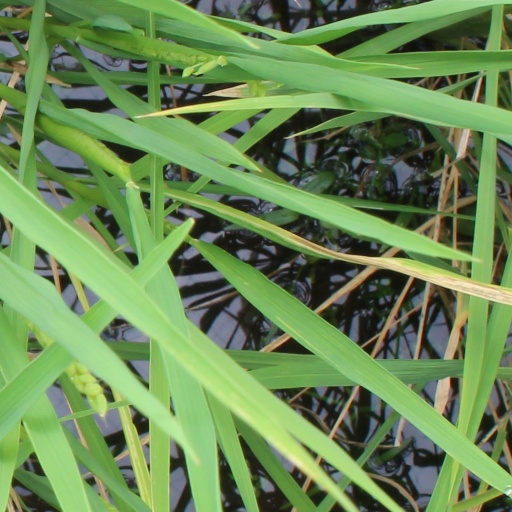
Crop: rice